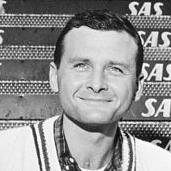
Age: 30